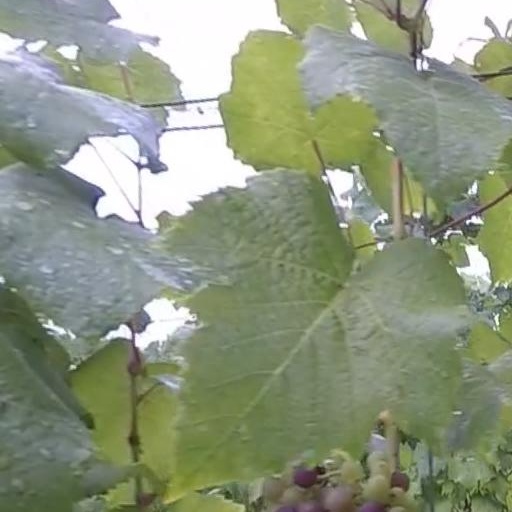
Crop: grape